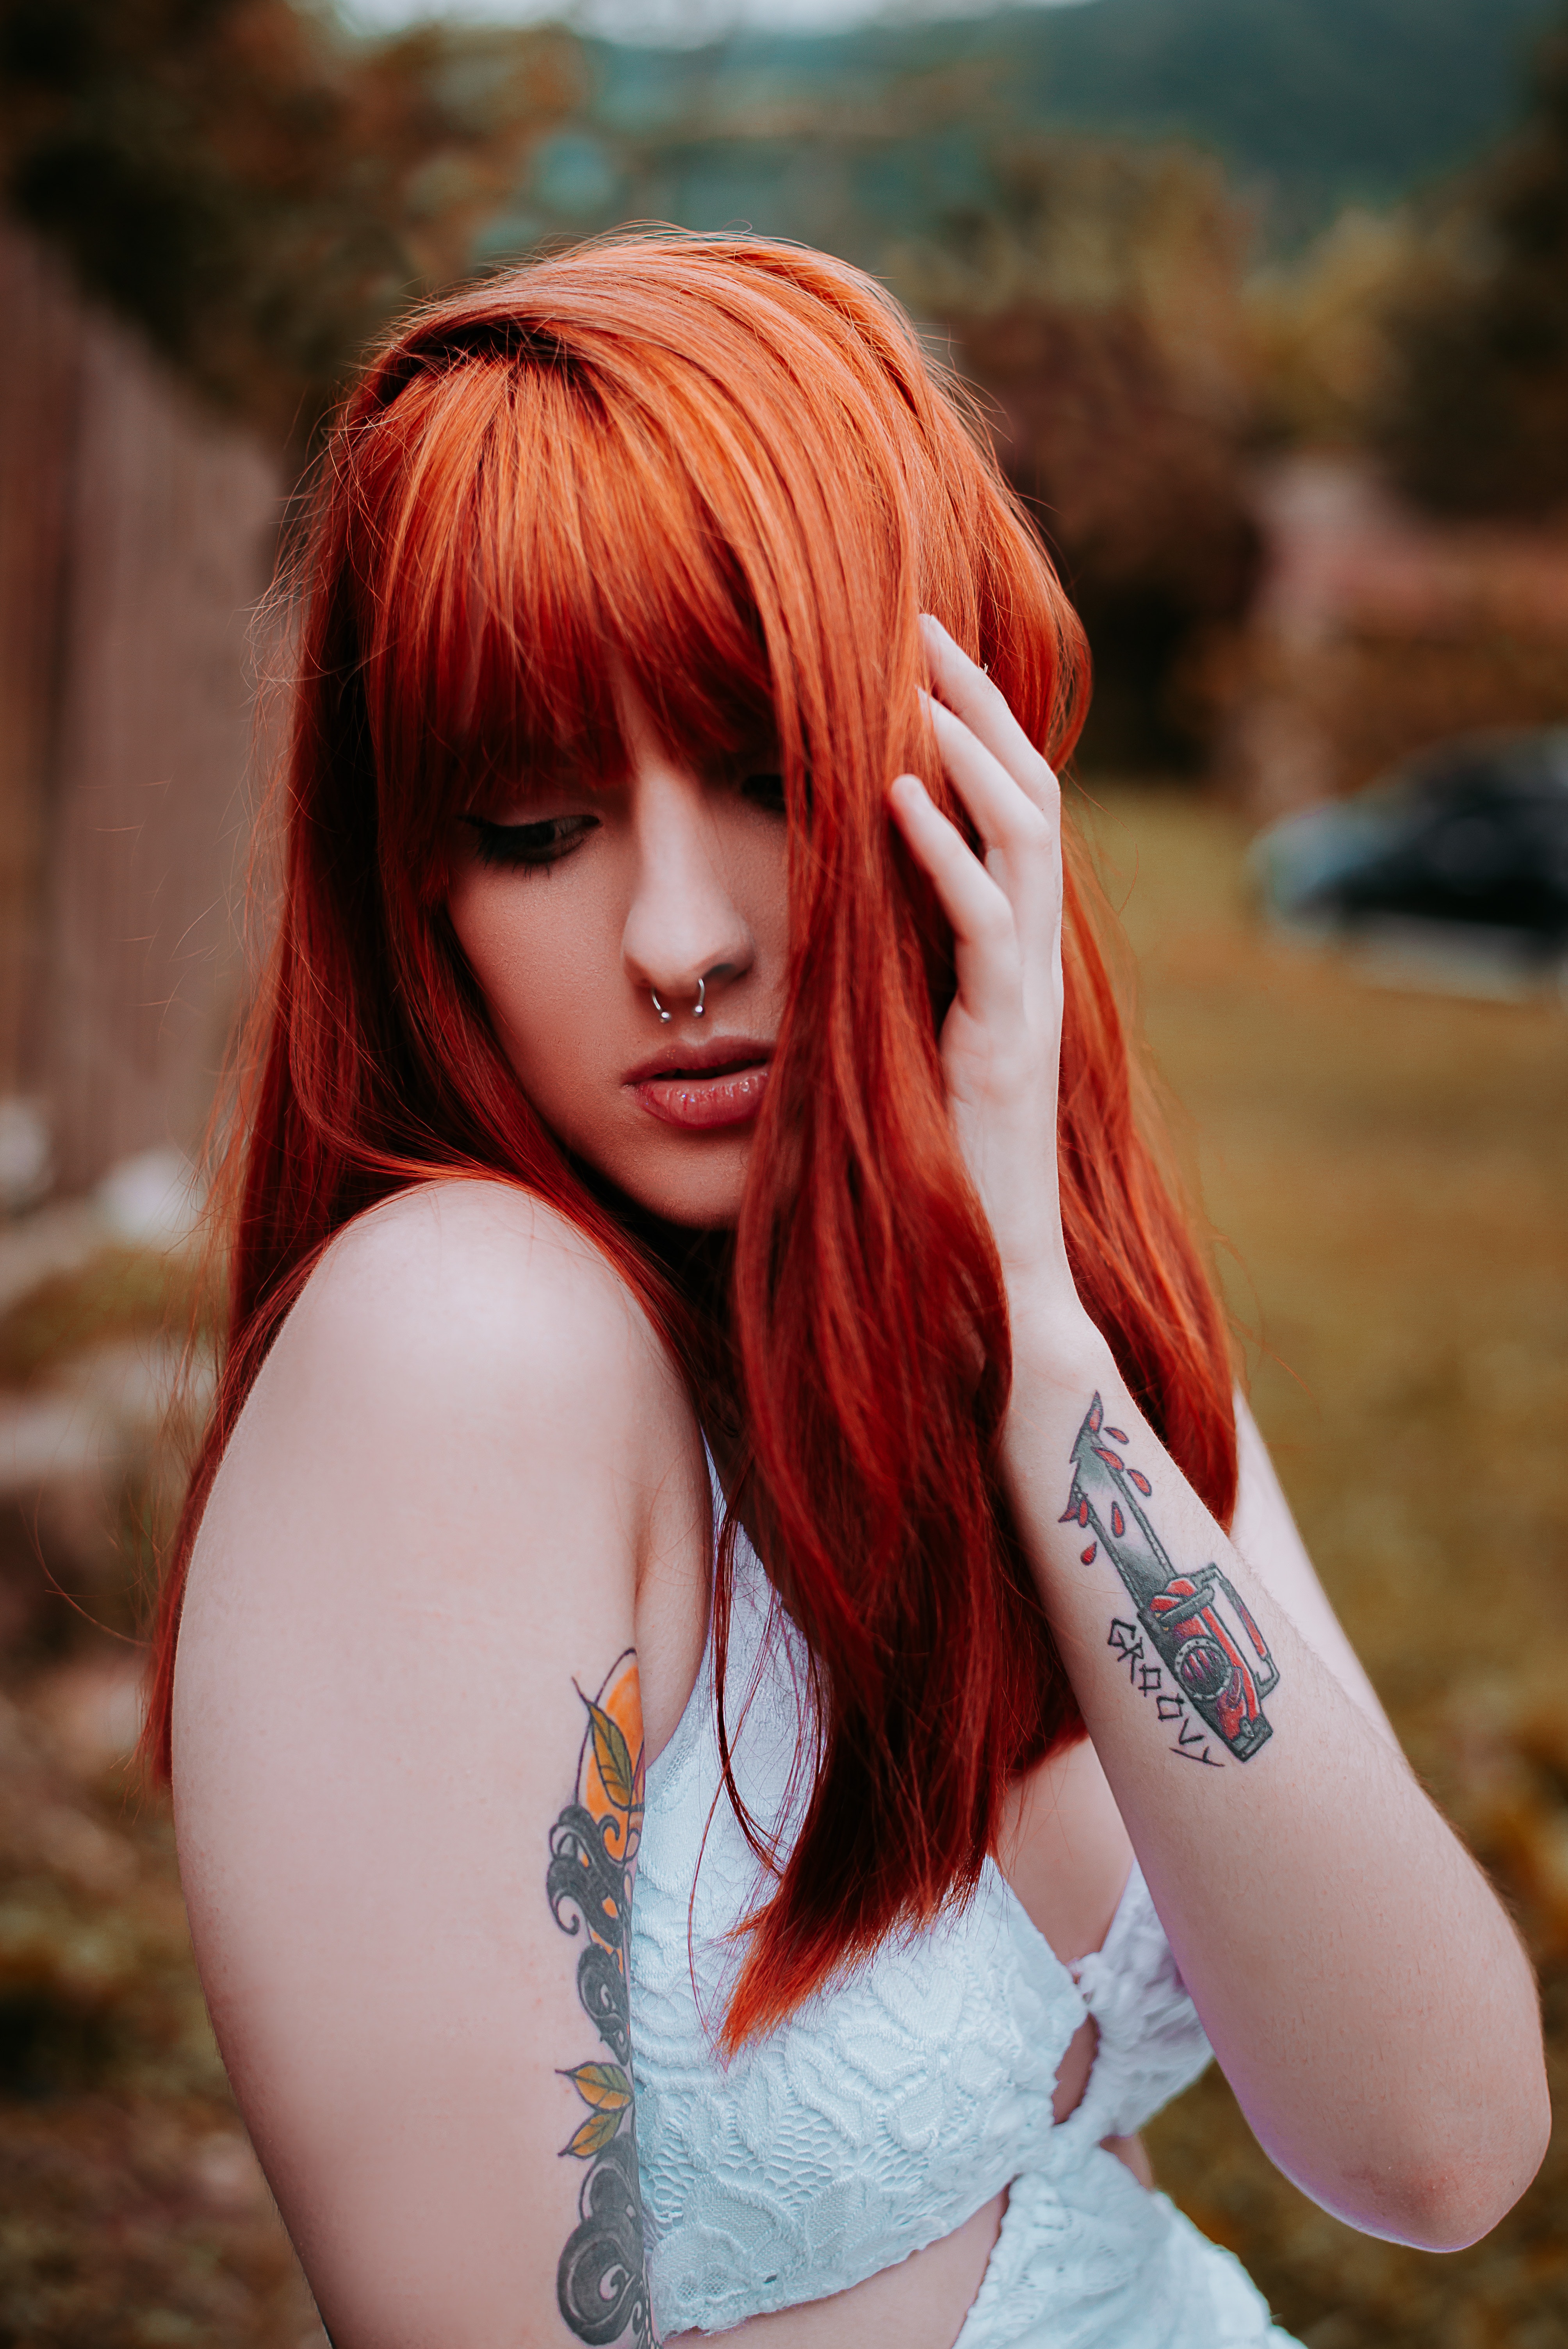
hair, hair coloring, hairstyle, beauty, red hair, bangs, lip, long hair, cool, layered hair, eye, joint, flesh, tattoo, hime cut, brown hair, photography, wig